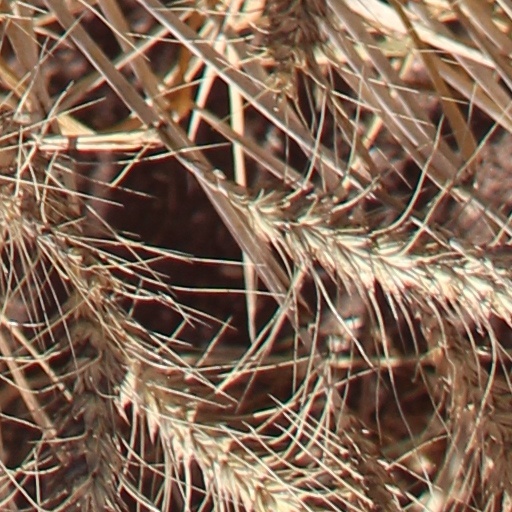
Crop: wheat